Bryan Bergougnoux

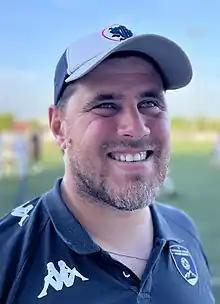
Bergougnoux in 2022

Bryan Bergougnoux (born 12 January 1983) is a French professional football manager and former player. As a player, he was a midfielder.